Dominik Schad

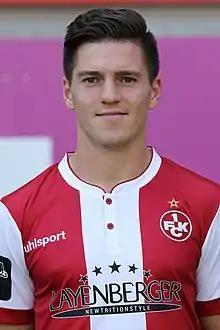
Schad in 2018

Dominik Friedrich Schad (born 4 March 1997) is a German professional footballer who plays as a defender.